Union, South Carolina

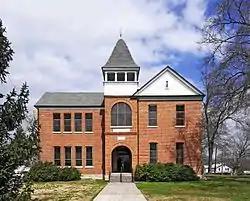
Central Graded School

Sites in Union listed on the National Register of Historic Places webpage for Union County include: